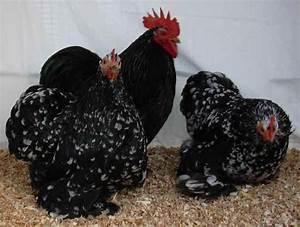
chicken